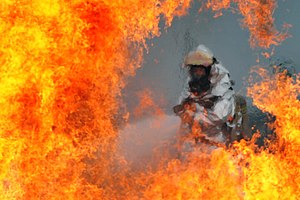
Varme
Varmeudvikling, der giver sig udslag i åben ild.
Varme er i streng forstand et udtryk for, at termisk energi bliver transporteret over en systemgrænse, men i daglig tale lader man ofte, som om varme er det samme som termisk energi.